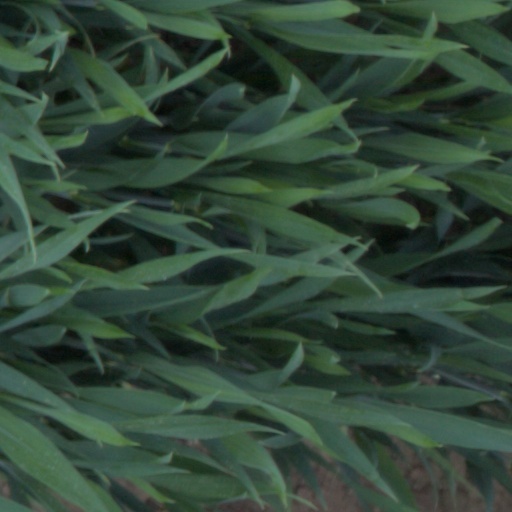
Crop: wheat